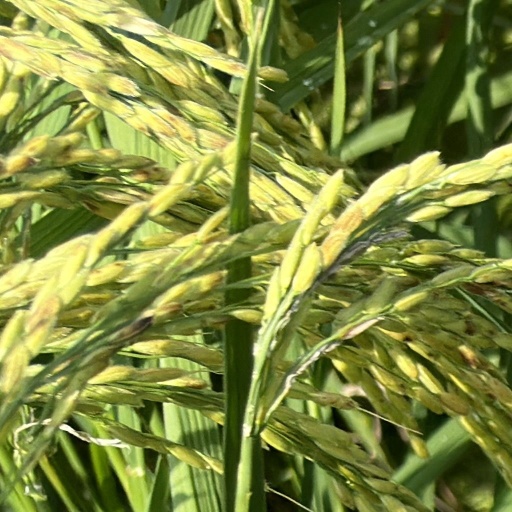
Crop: rice